Ōwani, Aomori

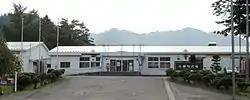
Ōwani town hall

Ōwani, located in Minamitsugaru District, occupies the hilly southern border between south-central Aomori Prefecture and northern Akita Prefecture, to the southeast of the city of Hirosaki.